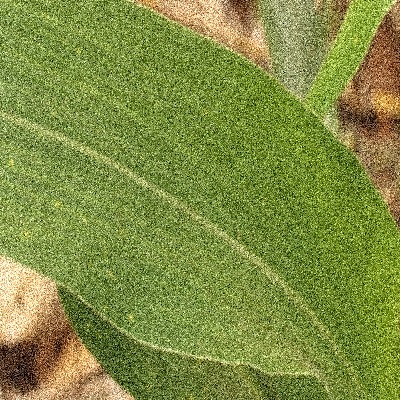
Label: Corn_(Maize)___Maize_Streak_Virus